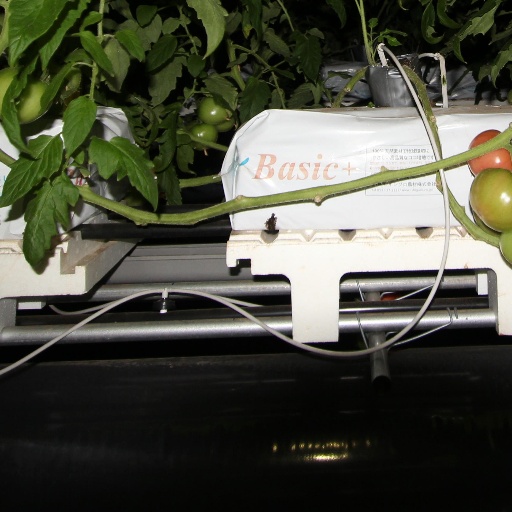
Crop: tomato